AEK Athens F.C.

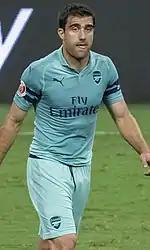
Sokratis Papastathopoulos

Dušan Bajević returned as coach in the summer of 2002, a move that sparked open hostility towards Bajević from a section of AEK supporters. A strong team, called "Dream Team" by the fans, was created with players like Kostas Katsouranis, Ilija Ivić, Dionysis Chiotis, Vasilios Borbokis, Grigoris Georgatos, Theodoros Zagorakis, Walter Centeno, Michalis Kapsis, Michel Kreek, Vasilios Lakis, Vasilios Tsiartas (who returned from Sevilla), Ioannis Okkas, Nikos Liberopoulos and Demis Nikolaidis.